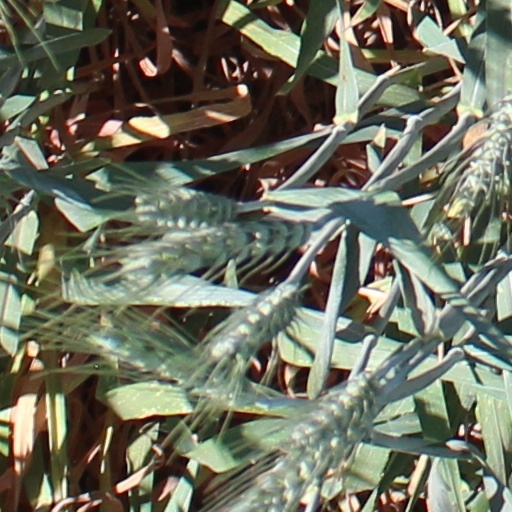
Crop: wheat